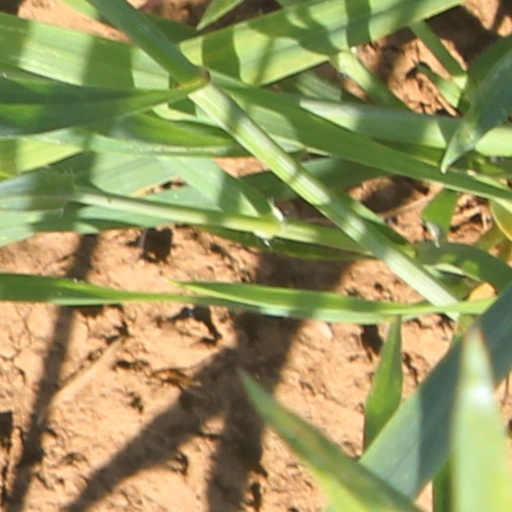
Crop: wheat